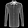
Label: Shirt